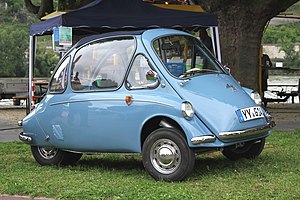
Kabinescooter
Heinkel Kabine, 1957
Kabinescooter er et køretøj, der som navnet antyder er en 3-hjulet scooter indbygget i en kabine. De var populære i 1950'erne og 1960'erne, hvor de blev produceret i Italien, Tyskland og England.